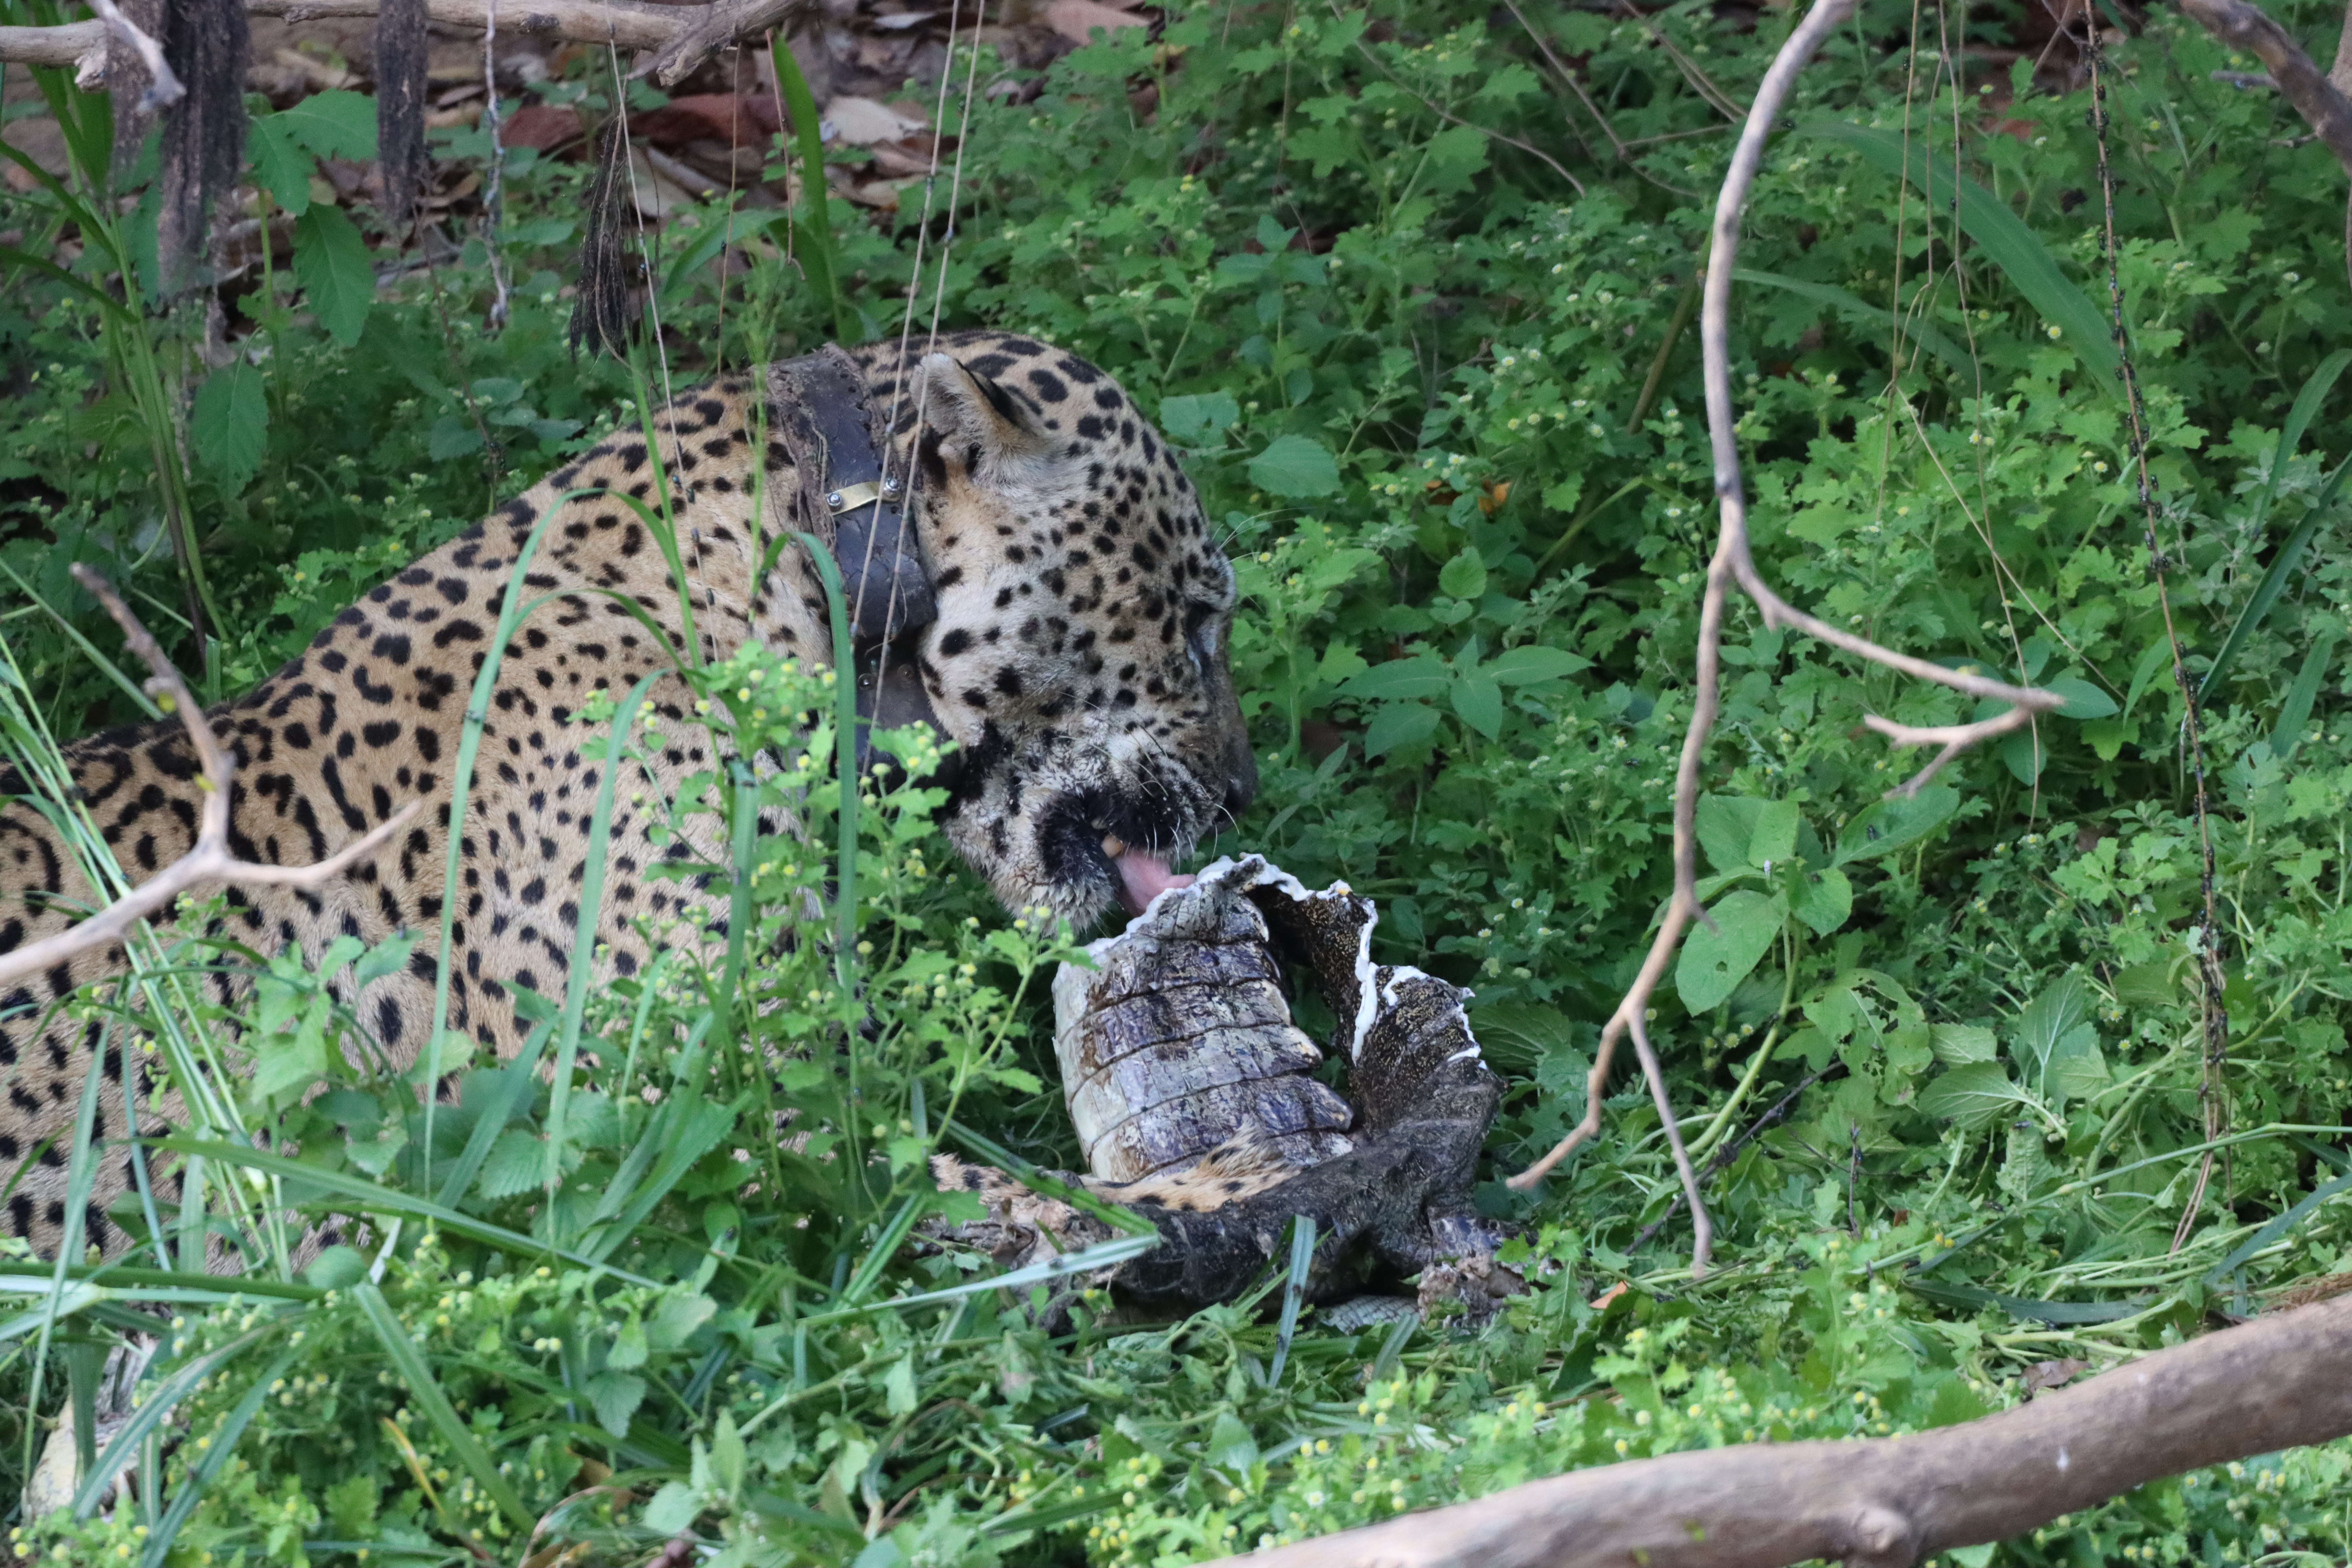
Jaguar: Ousado